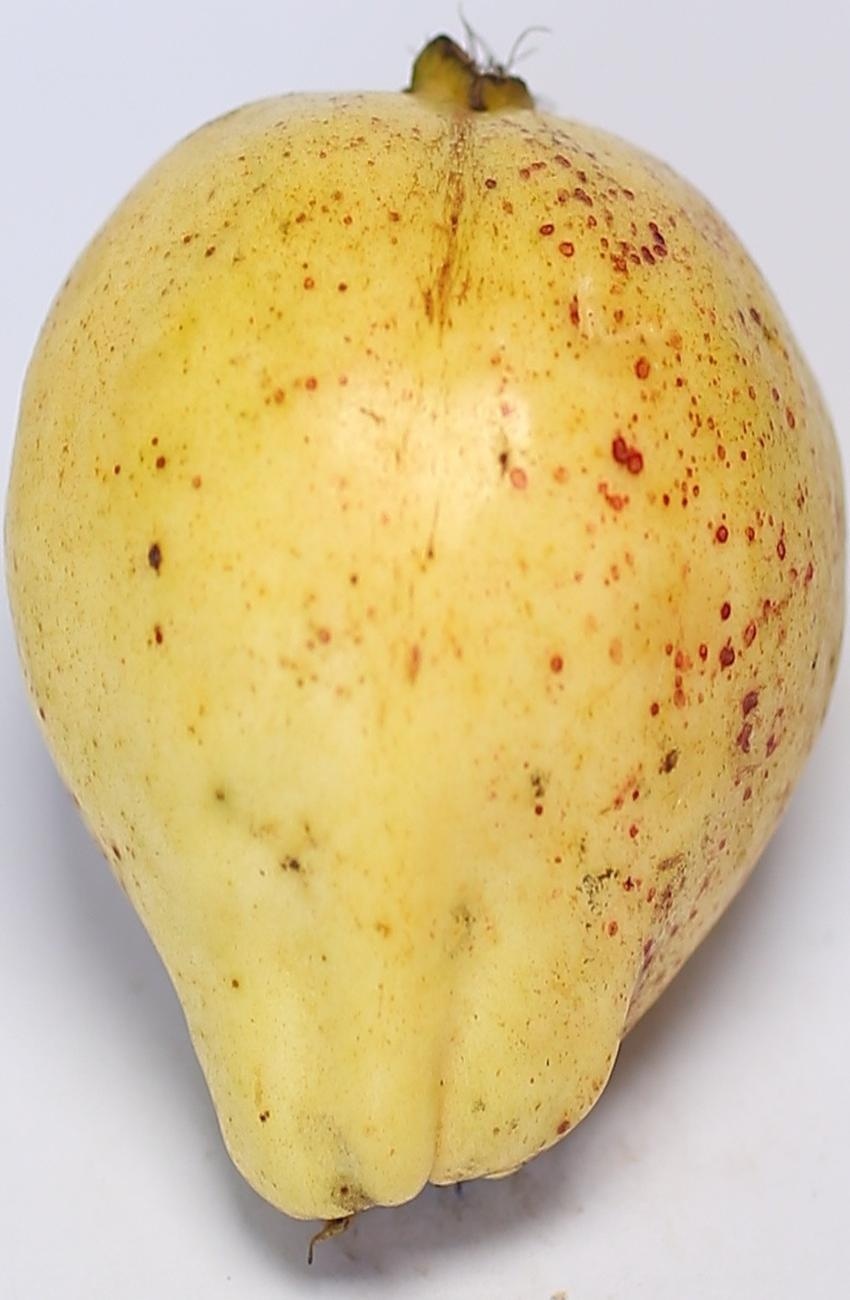
Maturity: ripe
Variety: riyali